Nikolay Krestinsky

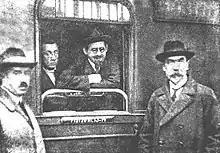
Nikolay Krestinsky, Soviet Ambassador to Germany (Jul 1923 to Sep 1930). Behind him the Deputy Trade representative Turov. Standing on the right is Voldemar Aussem who later became Plenipotentiary Representative to Austria (May to Dec 1924). Krestinsky and Aussem were repressed during the Great Purge.

Having become radicalised when he first entered university, Krestinsky joined the Russian Social Democratic Labor Party in Vilno in 1903. From 1905, he supported its Bolshevik faction, led by Vladimir Lenin. He was arrested in Vilno in 1904, then again in St Petersburg in February 1905, but was released both times, pending a trial. He was arrested again, twice, during the 1905 revolution, but released under an amnesty. In total, he was arrested nine times. On the outbreak of war in 1914, he was deported to the Urals.